Ucode system

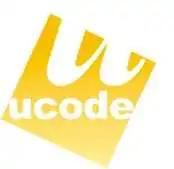
ucode symbol

The ucode system (written in lower case "ucode") is an identification number system that can be used to identify things in the real world uniquely. Digital information can be associated with objects and places, and the associated information can be retrieved by using ucode.